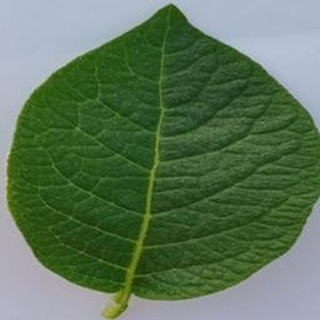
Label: healthy_potato